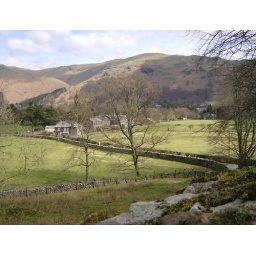
The wall is quite tall along the path. apparently sheep (and tourists) can jump over when lower.